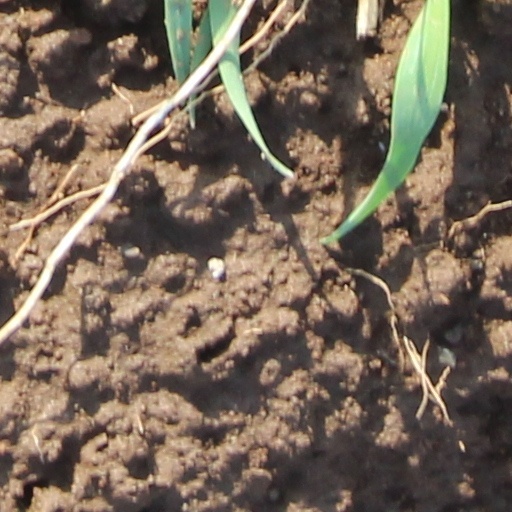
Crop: wheat